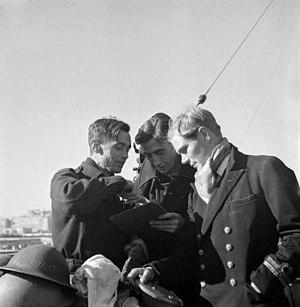
L’action du 1ᵉʳ novembre 1944, également connue sous le nom d’embuscade au large de l'île de Pag, était un engagement naval dans la baie de Kvarner en mer Adriatique, entre les îles de Pag et Lussino le 1ᵉʳ novembre 1944. Il a opposé une flottille de deux destroyers de la Royal Navy et une force de Kriegsmarine composée de deux corvettes et d'un destroyer. La flottille allemande avait été déployée pour escorter un convoi naviguant de Šibenik à Fiume.